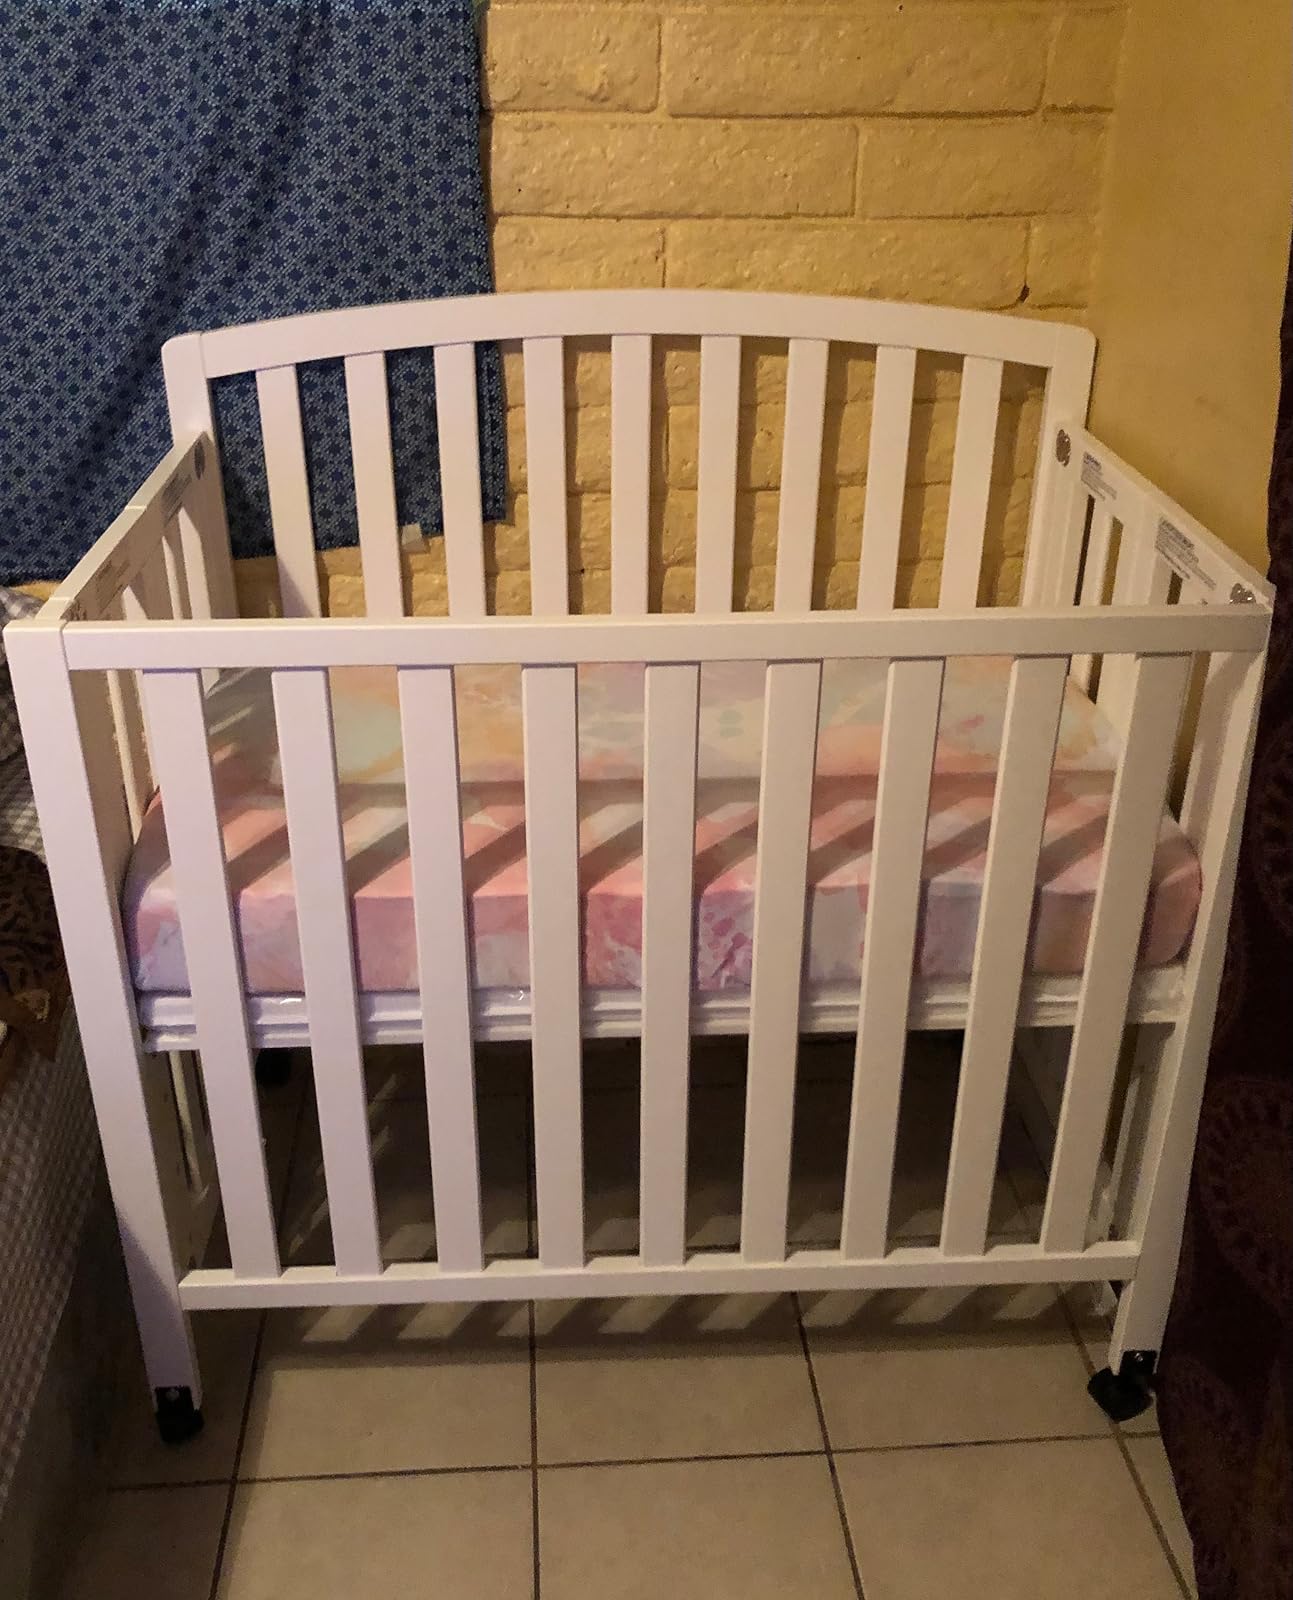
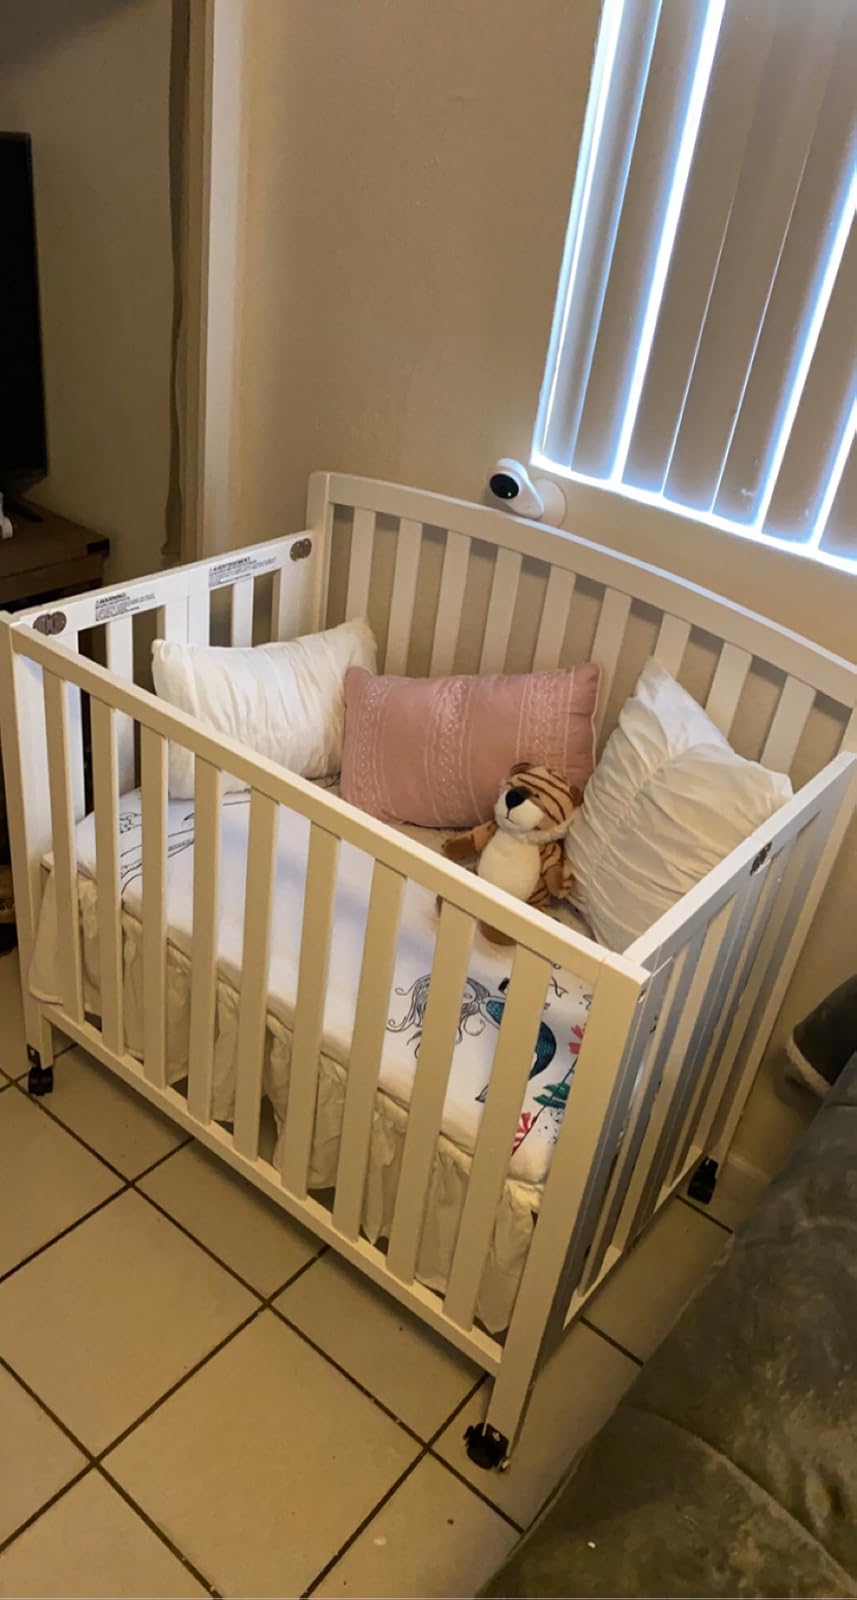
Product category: products_crib
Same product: yes